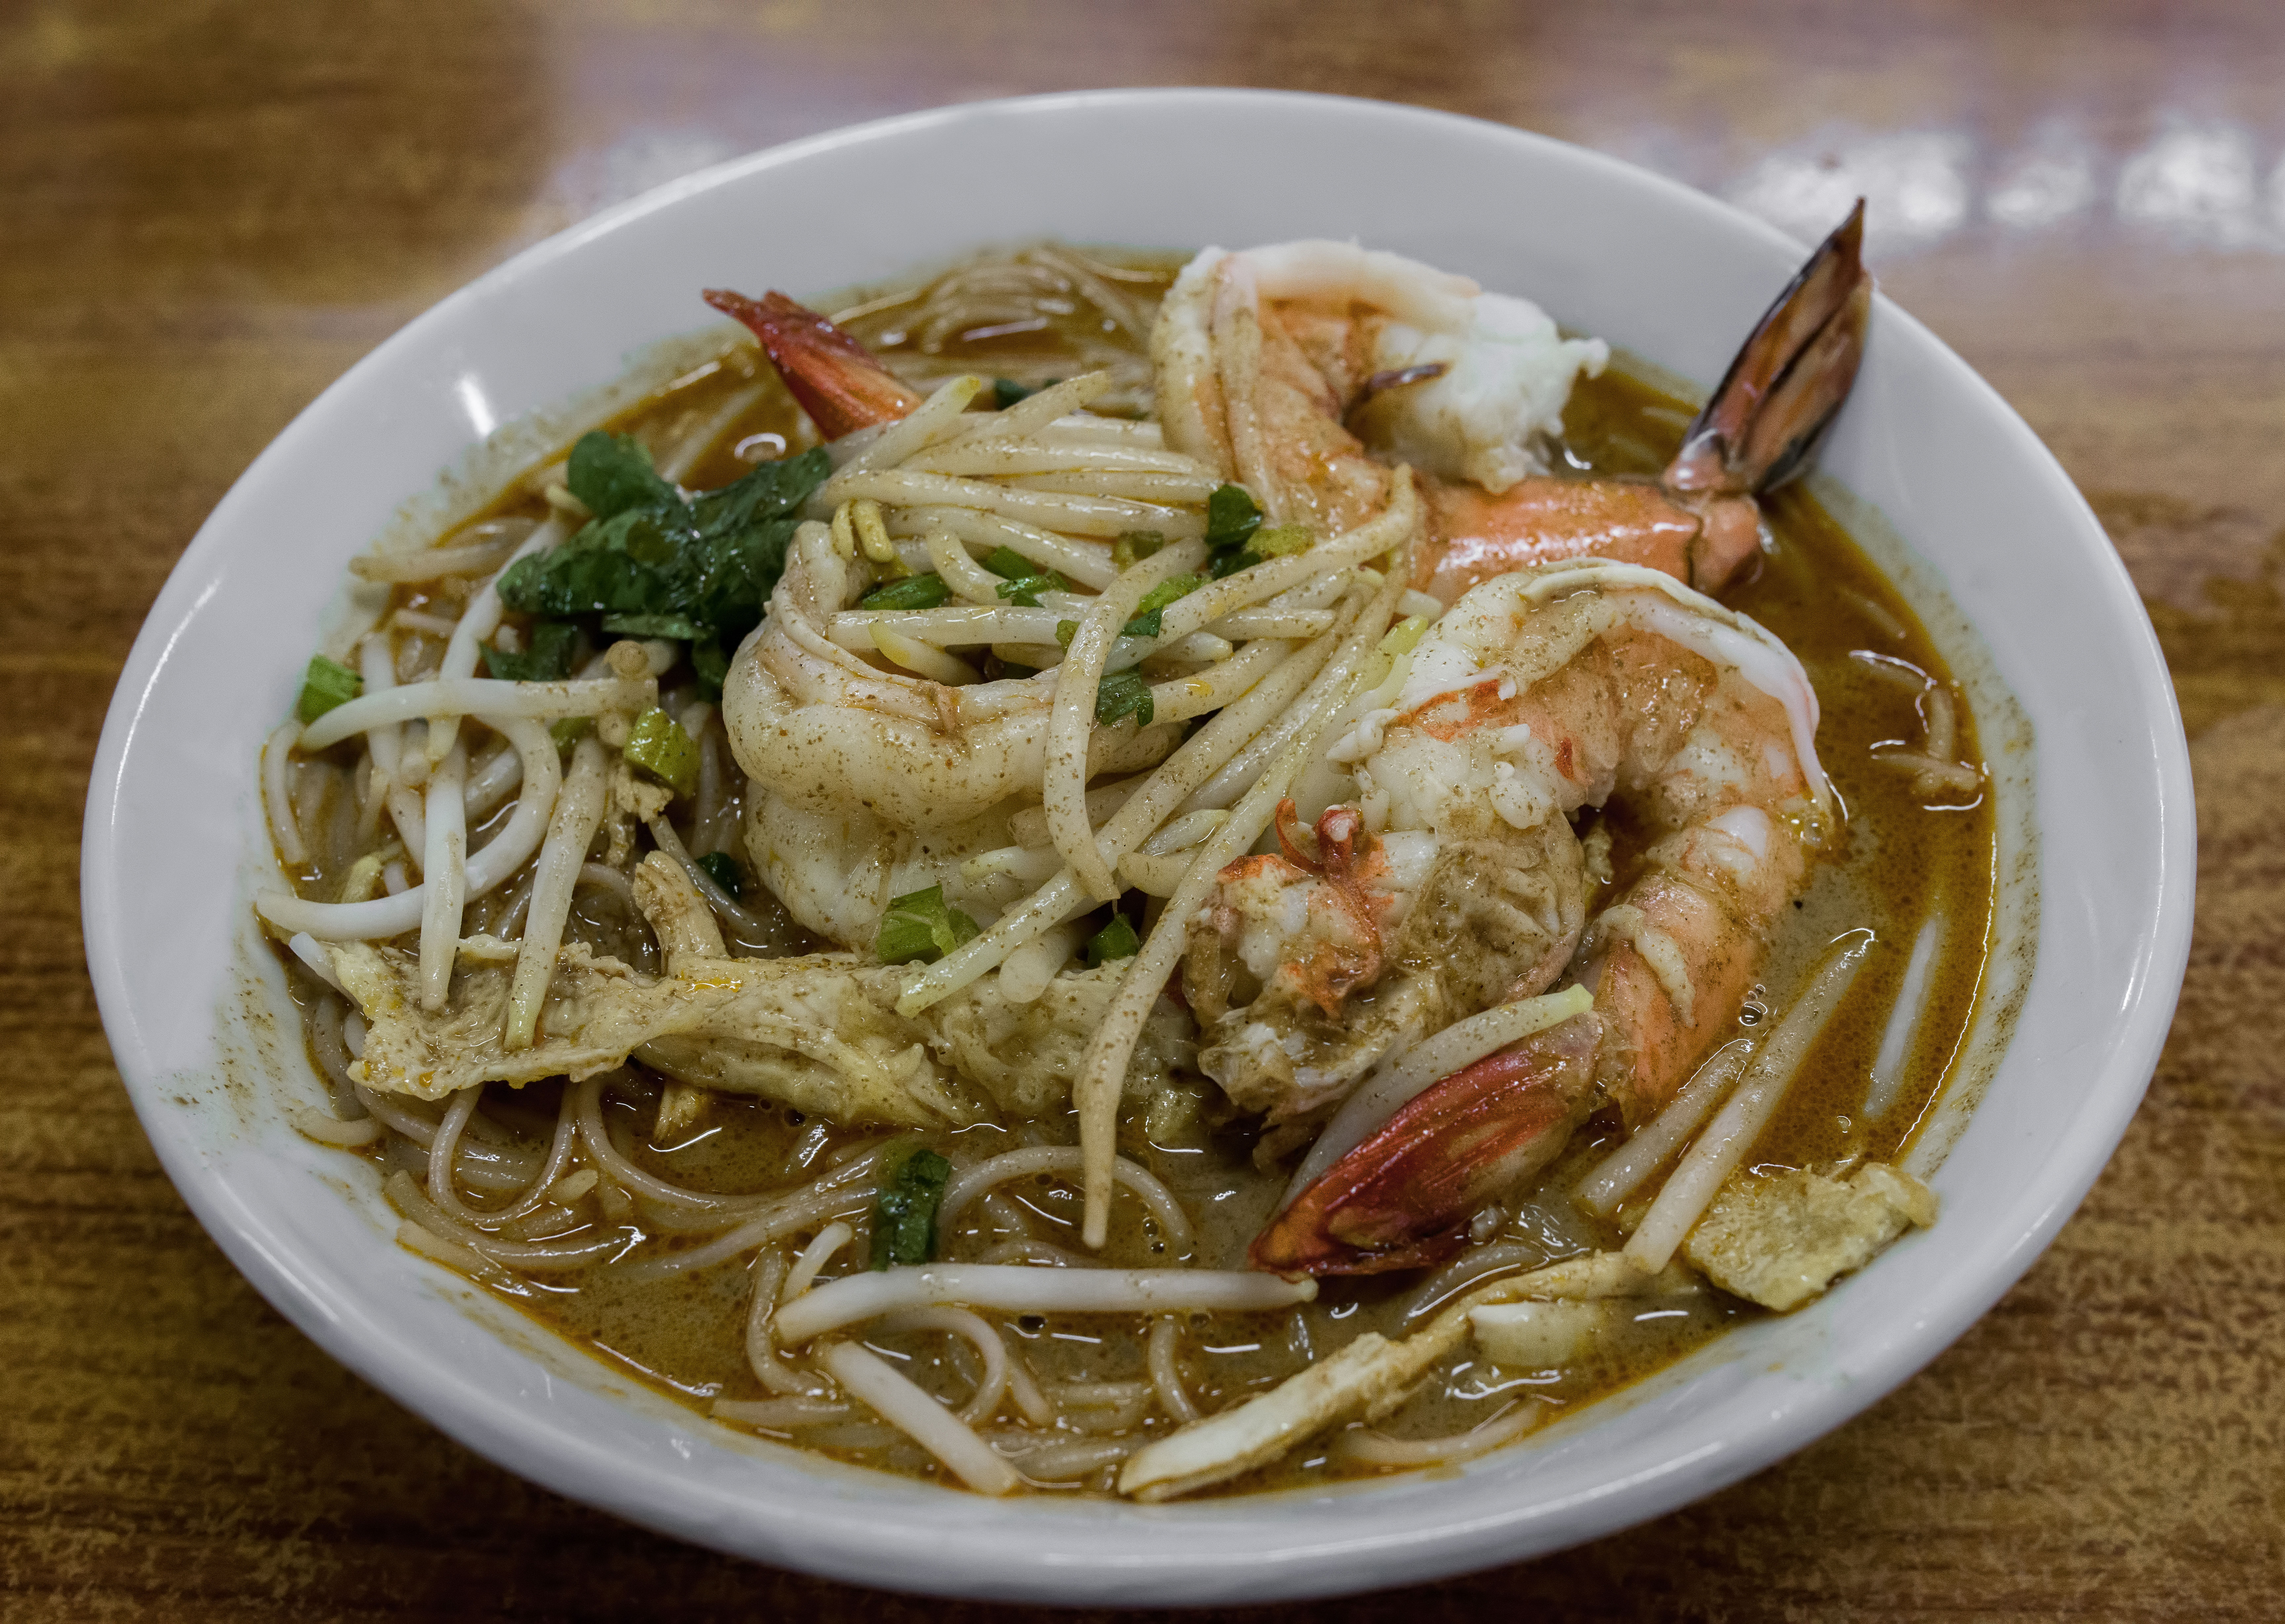
street, bowl, dish, food, spring, seafood, recipe, nikon, cuisine, soup, onion, noodle, shrimp, asian food, noodles, cool image, f14, 35mm, sigma, malaysia, i, malaysian, authentic, d800, sarawak, kuching, prawns, east, rice noodles, pad thai, thai food, laksa, vermecelli, chinese food, malaysian food, chinese noodles, chow mein, fried noodles, southeast asian food, noodle soup, char kway teow, hokkien mee, lo mein, yi mein, singapore style noodles, curry mee, hae mee